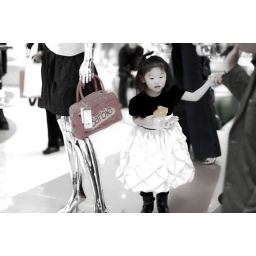
2009.03.29This very cute little girl was in the Barbie Store. Shot was way over exposed by mistake, thus the strange look.